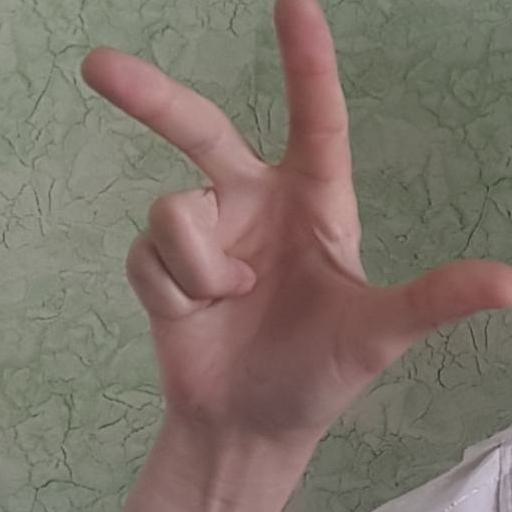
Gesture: three2